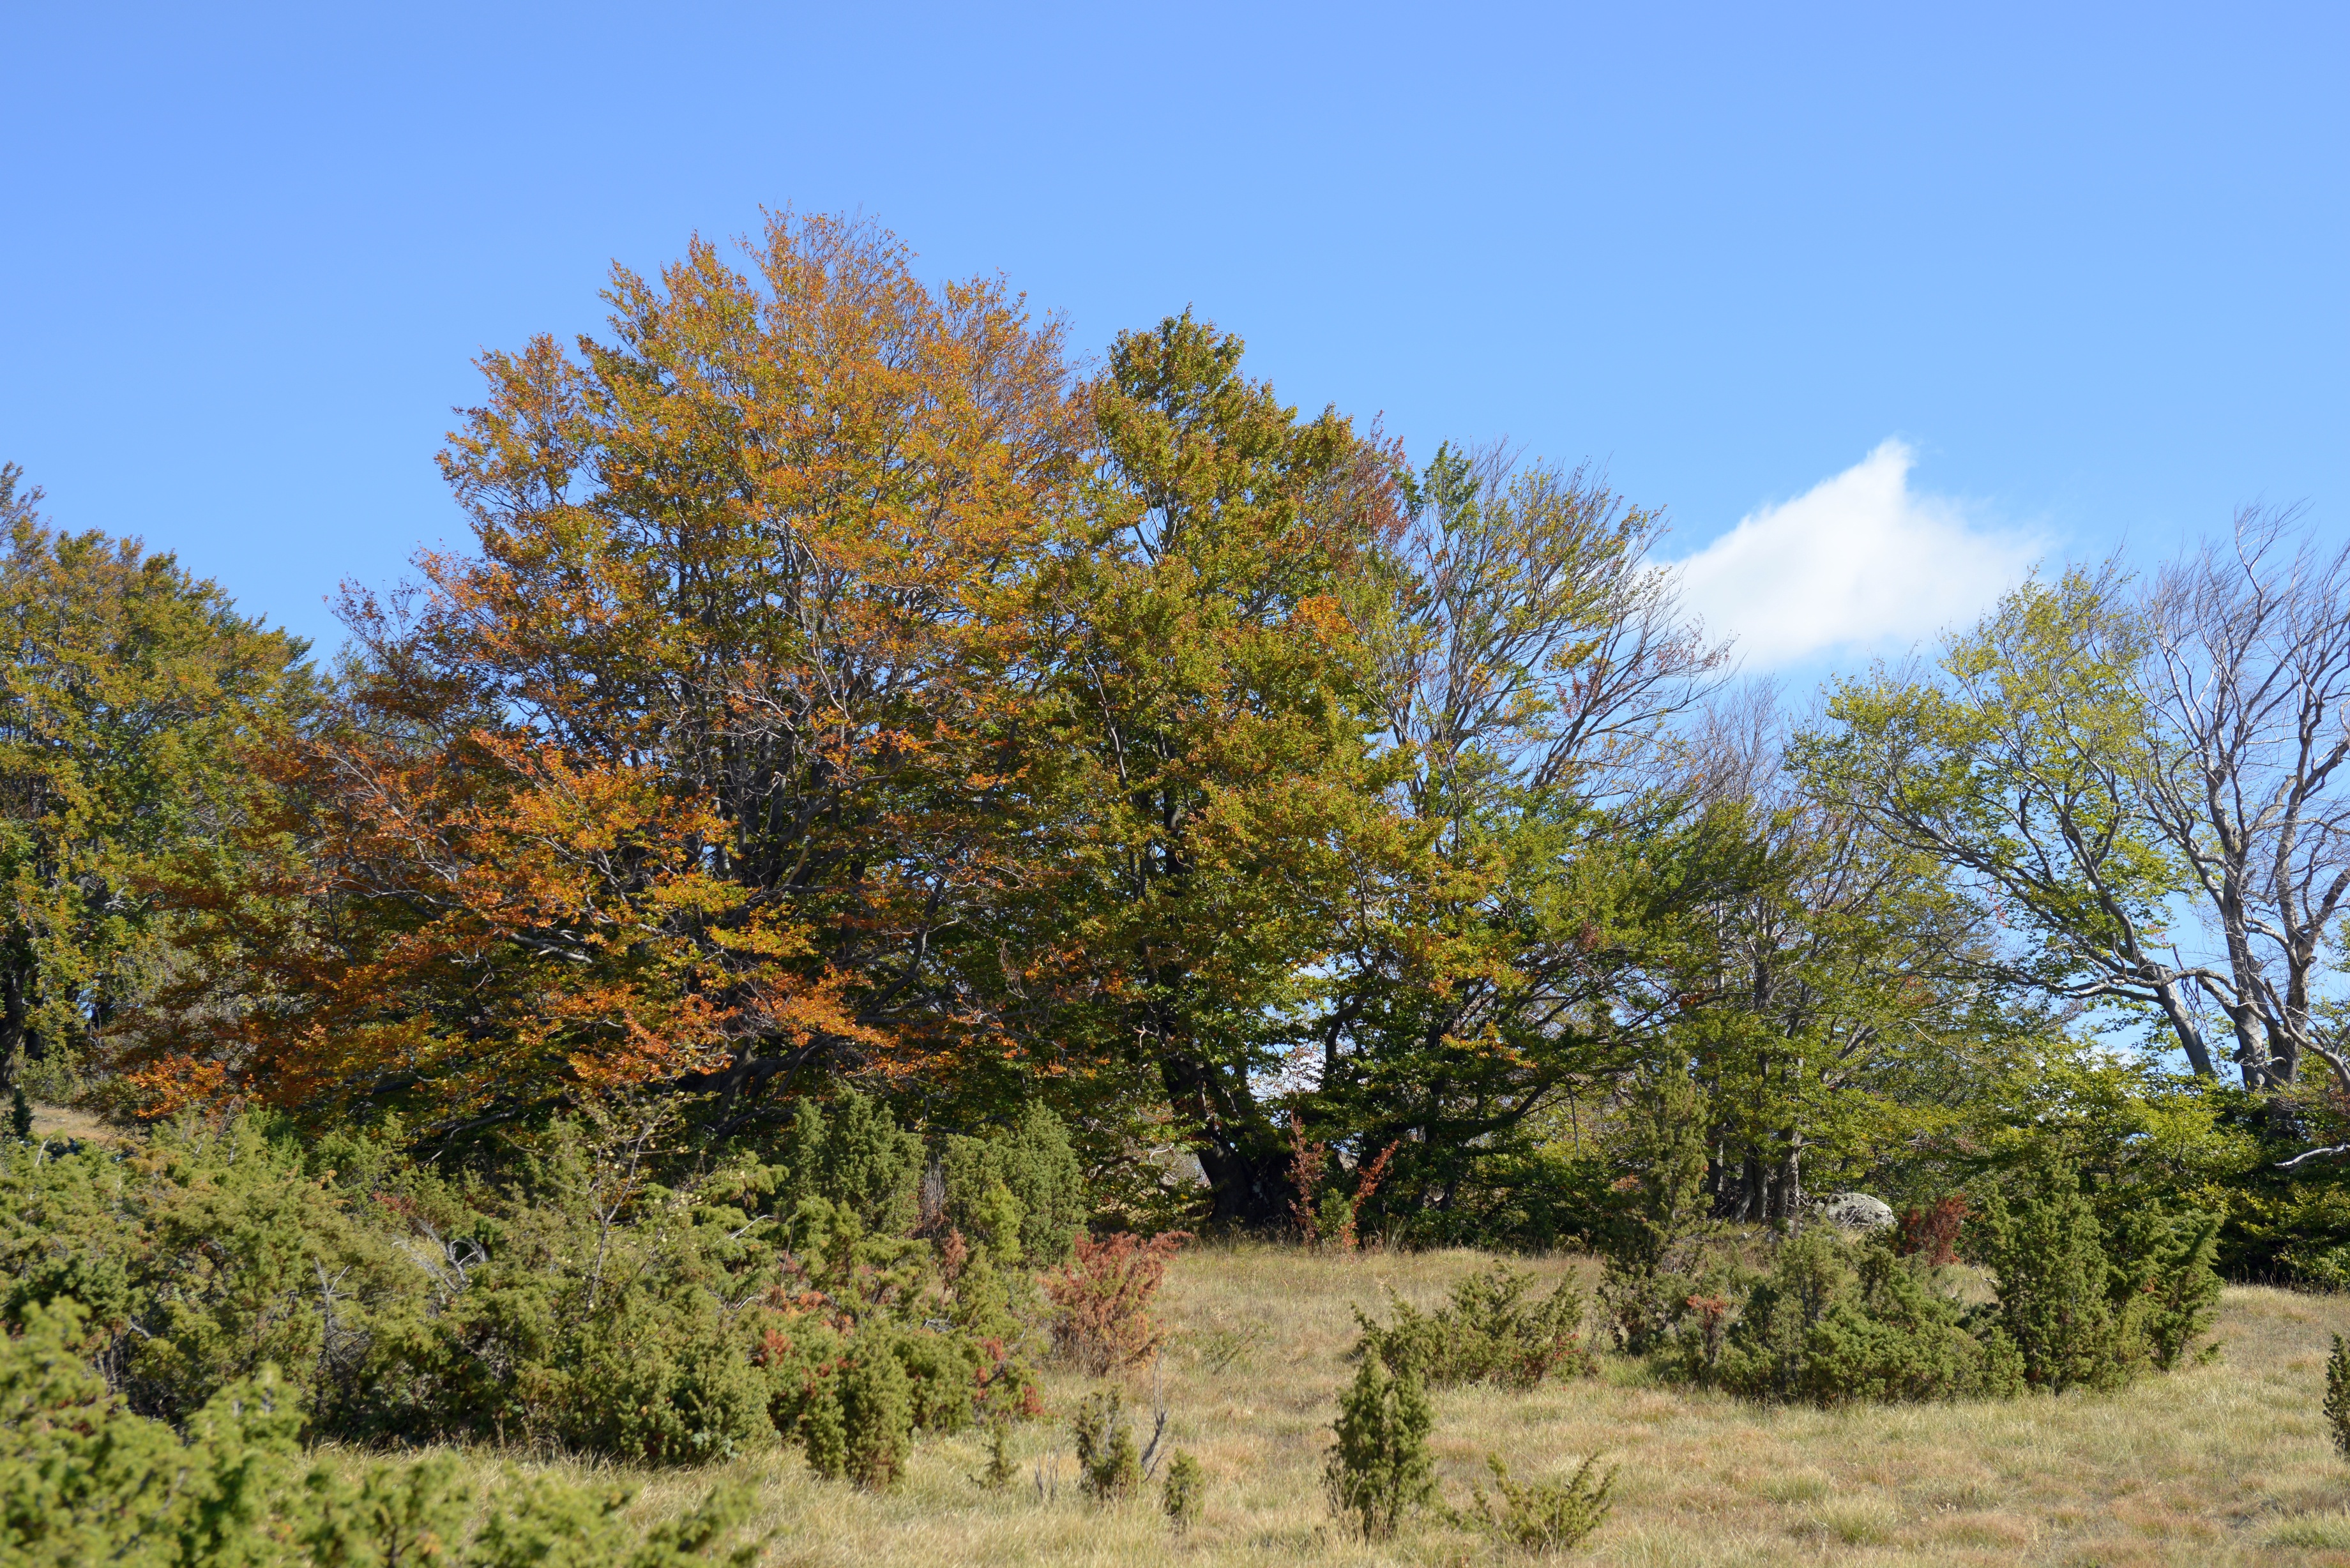
tree, plant, meadow, leaf, europe, autumn, nikon, season, shrub, deciduous, grove, 28, nikkor, woodland, ecosystem, d800, nikond800, bulgaria, nikkor357028, 3570, sliven, flowering plant, moumtains, biome, woody plant, temperate broadleaf and mixed forest, land plant